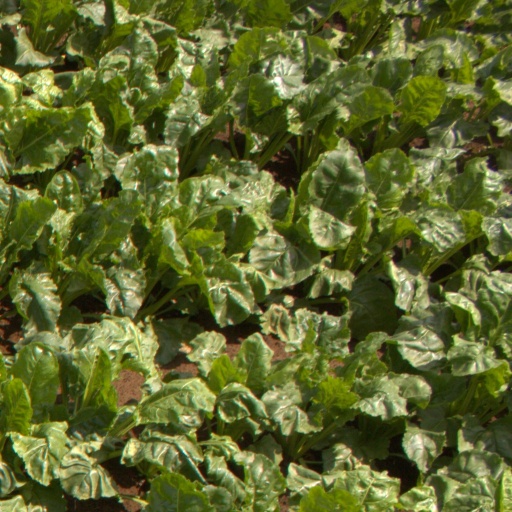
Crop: sugar beet